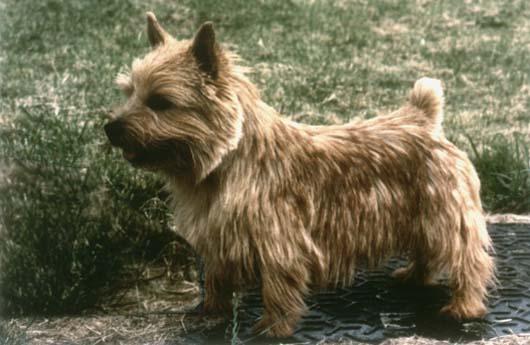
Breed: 203-n000016-Norwich_terrier